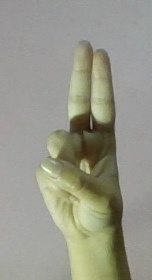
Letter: taa